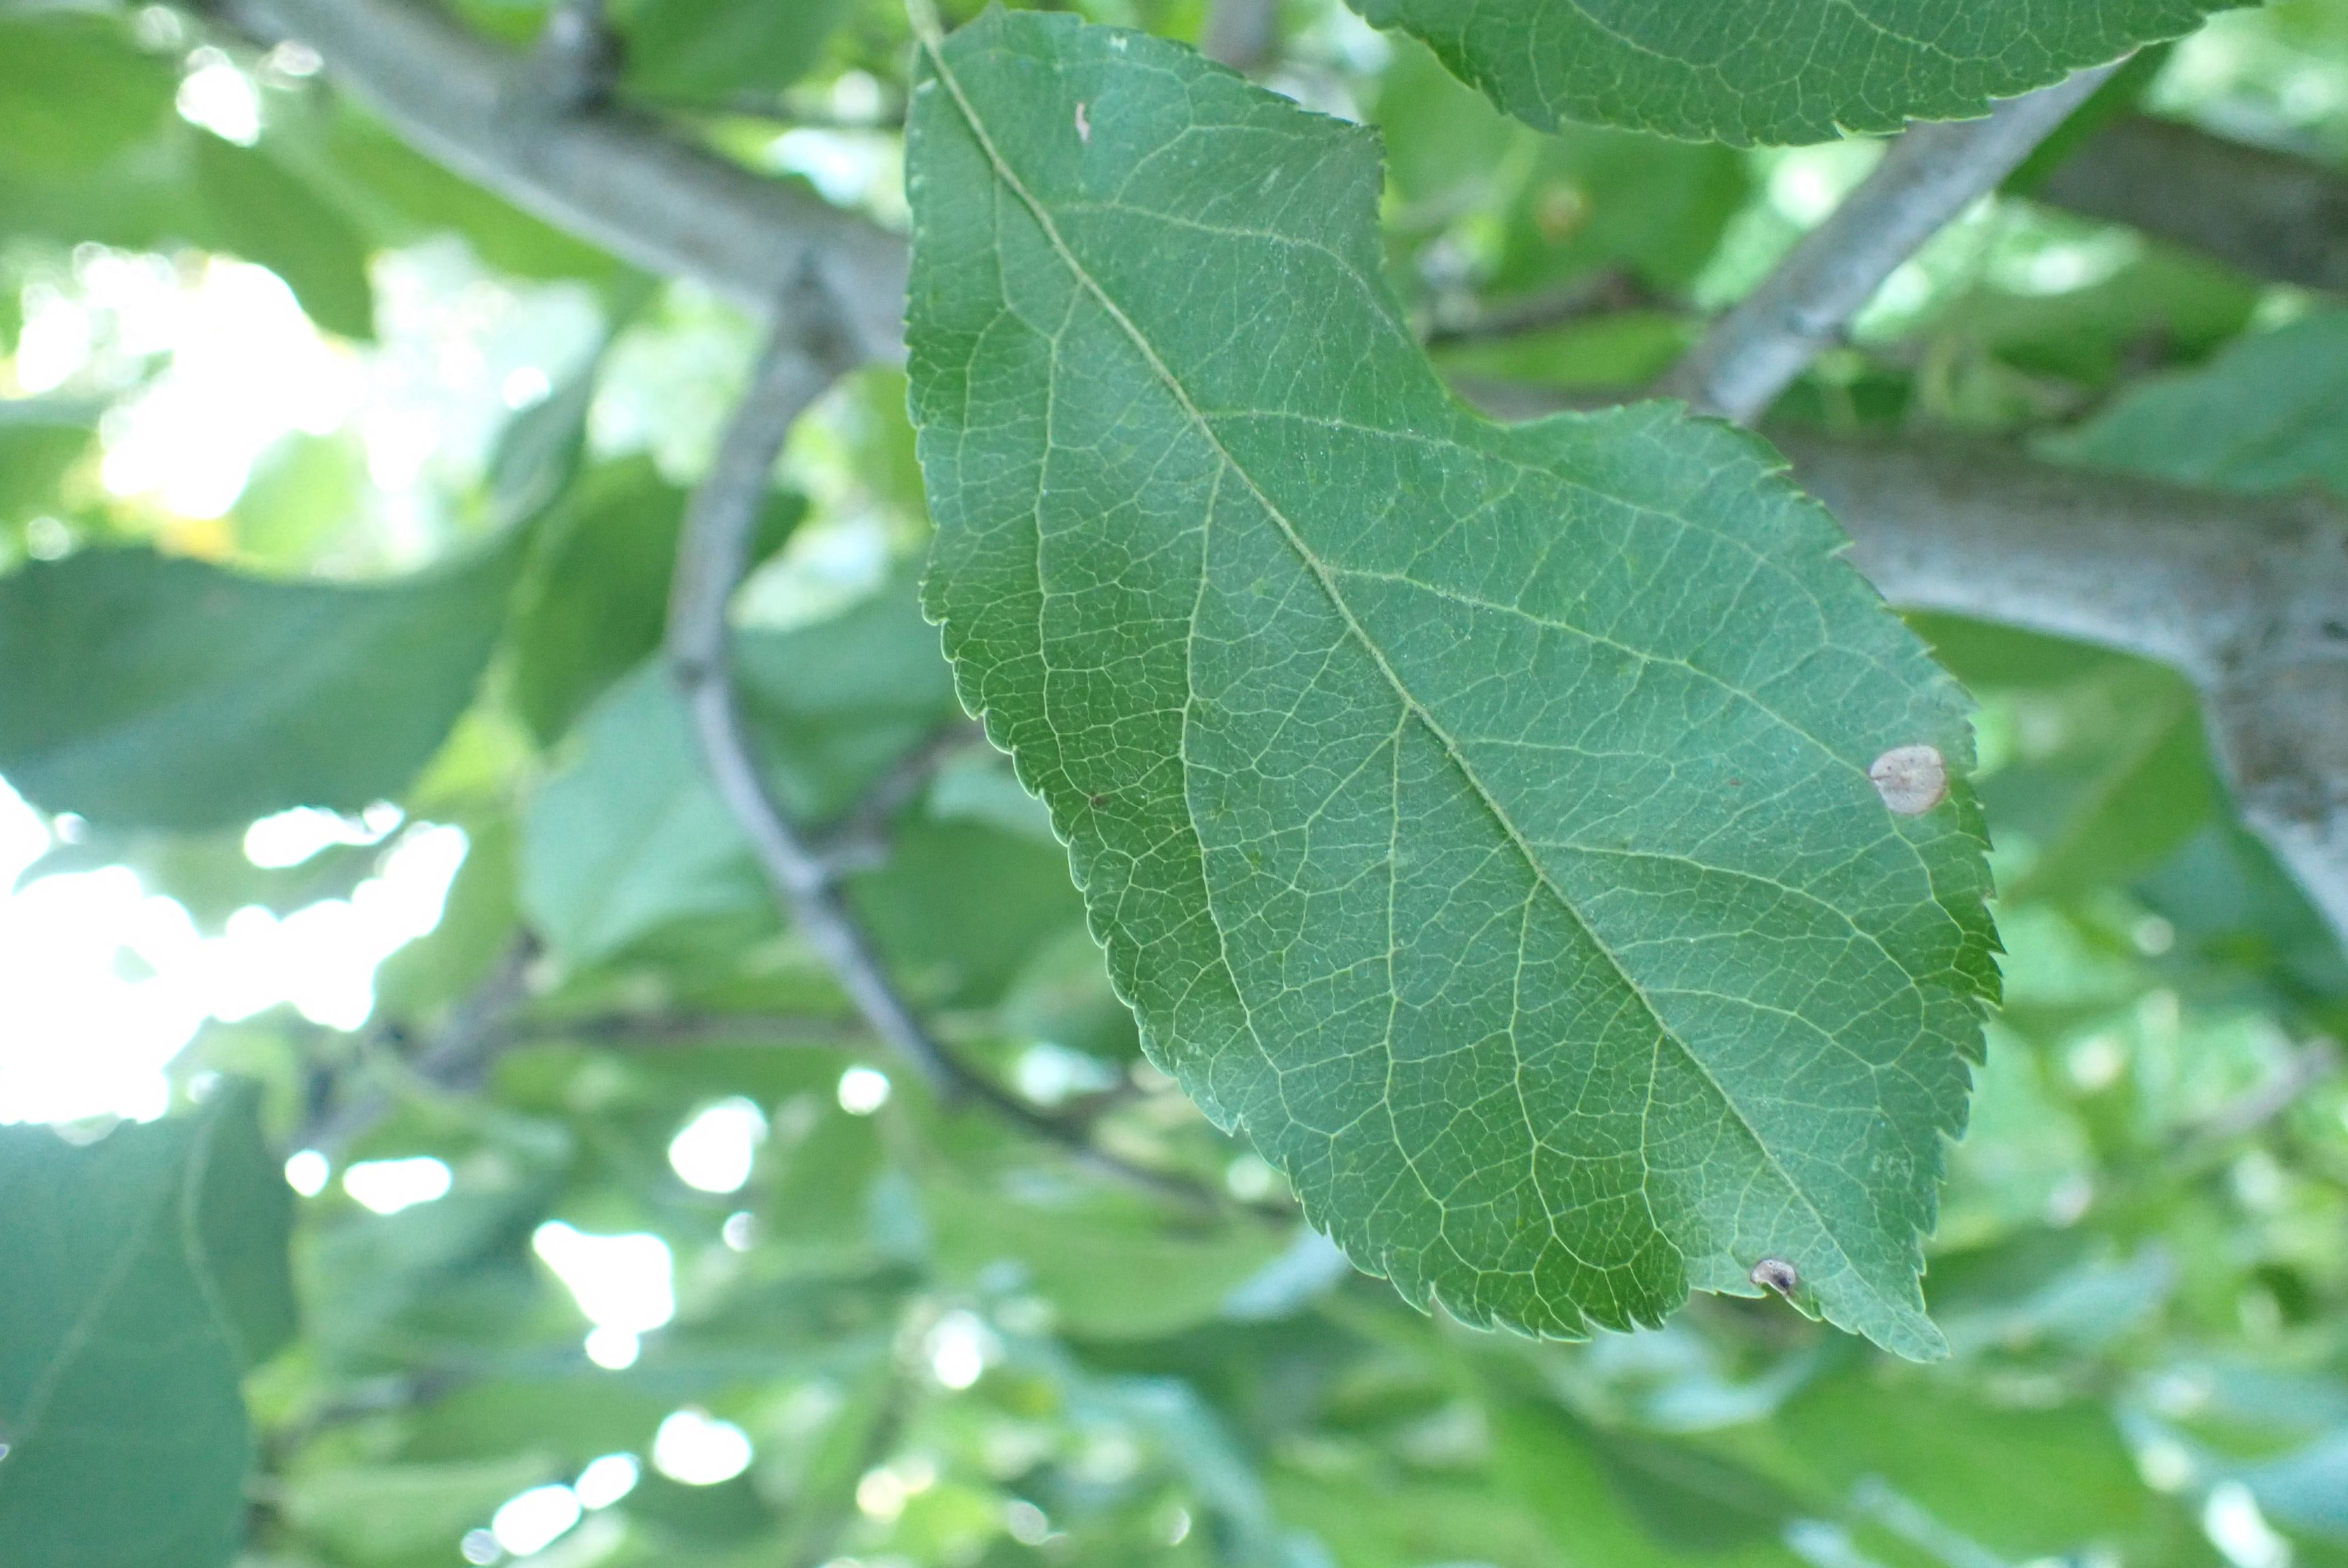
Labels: frog_eye_leaf_spot